Mary Livingstone

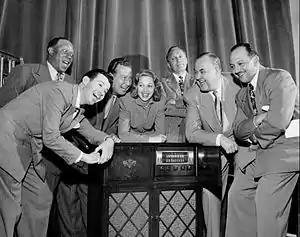
Radio cast photo

Never very comfortable as a performer despite her success, Livingstone's stage fright became so acute by the time the Benny show was moving toward television that she rarely appeared on the radio show in its final season, 1954–55. When she did appear, the Bennys' adopted daughter, Joan, occasionally acted as a stand-in for her mother, or Mary's lines were read in rehearsals by Jack's script secretary, Jeanette Eyman, while Livingstone's prerecorded lines were played during live broadcasts.